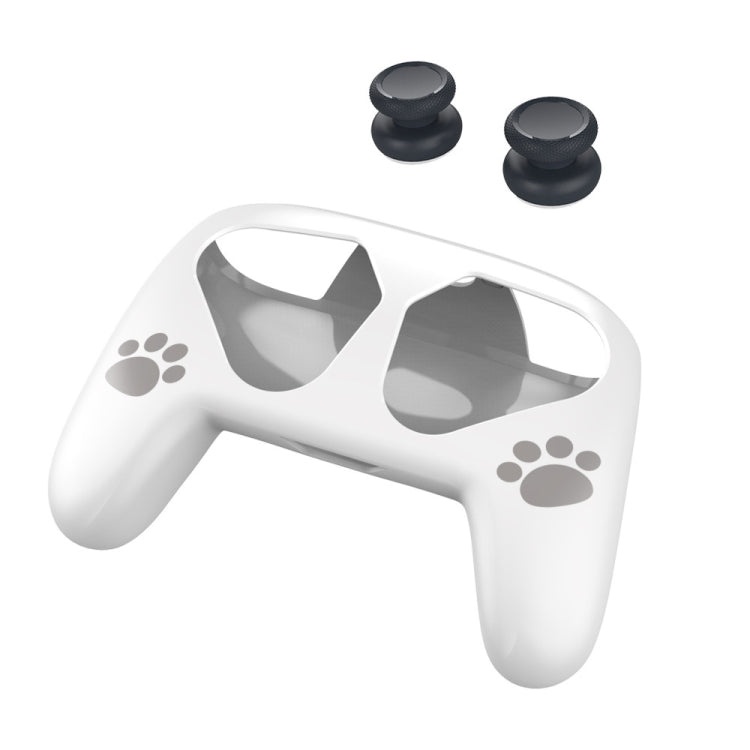
DOBE TNS-1171 Gamepad Protection Set Handle Protective Case + Rocker Cap For Nintendo Switch Pro(White)
1. Material: PC 2. Precise correspondence of keycaps 3. Comfortable and sensitive buttons 4. Lightweight and easy to grasp 5. For Switch Pro 6. The key cap is removable and easy to clean 7. Unit weight: 0.1kg Specification: General Compatible with Nintendo: Switch Pro Package Weight One Package Weight 0.10kgs / 0.23lb One Package Size 16cm * 11cm * 5.5cm / 6.3inch * 4.33inch * 2.17inch Qty per Carton 288 Carton Weight 30.00kgs / 66.14lb Carton Size 50cm * 50cm * 60cm / 19.69inch * 19.69inch * 23.62inch Loading Container 20GP: 177 cartons * 288 pcs = 50976 pcs 40HQ: 412 cartons * 288 pcs = 118656 pcs
Brand: Salrog ( Powered By Solnuance LLC )
Category: Electronics > Video Game Console Accessories > Portable Game Console Accessories > Portable Game Console Cases